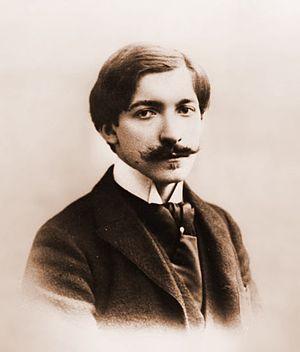
Pierre Louÿs - romancier et poète français (1870-1925).
Pierre Félix Louis, dit Pierre Louÿs, est un poète et romancier français, né à Gand le 10 décembre 1870 et mort à Paris 16ᵉ le 4 juin 1925.